Augustus III of Poland

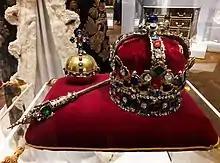
Royal Polish Regalia of Augustus III, made around the time of the Succession War

Augustus on his candidacy to the Polish throne was opposed by Stanisław I Leszczyński (Stanislaus I), who had usurped the throne with Swedish support during the Great Northern War. Reigning from 1706 until 1709, Stanisław was overthrown after the Swedish defeat at Poltava. Returning from exile in 1733 with the support of Louis XV of France and Spain, Stanisław sparked the War of the Polish Succession.